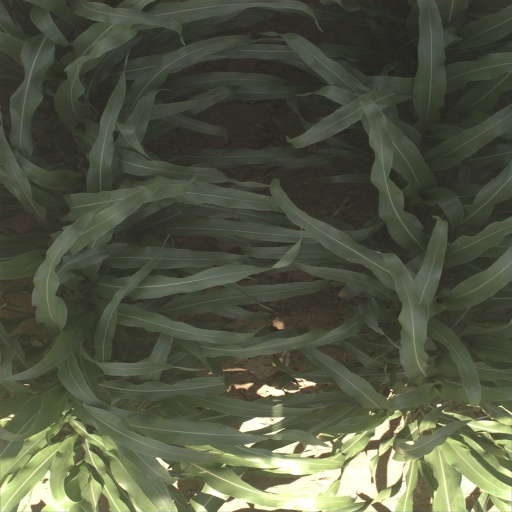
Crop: sorghum